Jeep train

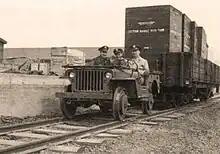
US Demonstration run on a track at Eagle Farm Aerodrome in Brisbane, Australia on 30 June 1943. A Jeep fitted with rail wheels could easily pull 10 tons.

Adapting automobiles as gasoline railcars is recorded as early as 1912 and early publicity on Jeeps mentioned their potential use as an inspection car. The USAAF in Australia used flanged-wheel jeeps as switchers in 1943, which led to testing as road-switchers for future operations in New Guinea. Perhaps the first large-scale use of jeep as locomotive was in the CBI theatre. Eleven days after the Normandy landing, jeep speeders were in use on the continent, surveying lines for use or repair.